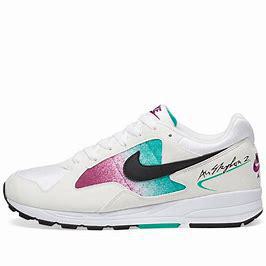
Brand: Nike
Model: Air Skylon Ii